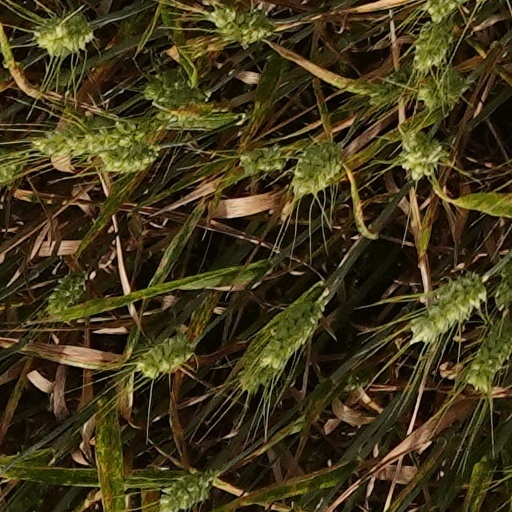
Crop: wheat